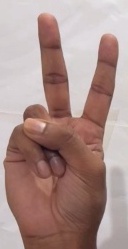
ASL sign: V